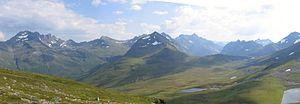
Les Alpes de Sunnmøre sont un domaine des Alpes scandinaves situé dans le comté de Møre og Romsdal en Norvège. La zone culmine au Kvitegga, à 1 717 m d'altitude.